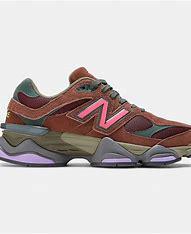
Brand: New
Model: Balance 90